Basilica of St. Adalbert (Grand Rapids, Michigan)

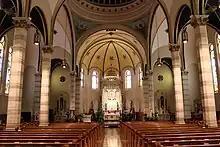
Interior facing the altar.

The Basilica of St. Adalbert traces its beginning to the founding of the Saint Adalbert Aid Society in Grand Rapids, Michigan, in 1872. The purpose of the society was to assist new Polish immigrants to Grand Rapids in finding housing and employment. It purchased two lots at the corner of Fourth Street and Davis Avenue, NW in 1880, and in June 1881 began construction of a small wooden church. Ten years later the frame structure was enlarged. In 1892 the society built a large meeting hall for itself, which is still in use.